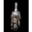
Label: bottle